McLaren MCL36

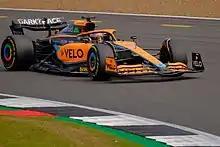
Ricciardo's MCL36 suffered DRS issues during the British Grand Prix, and he finished thirteenth.

McLaren announced ahead of the British Grand Prix that the MCL36 would not receive further major upgrades due to the budget cap. Instead, only minor technical updates would be provided. Norris qualified for the race sixth; and held fifth in the race until losing the position in the pits during the final safety car, finishing sixth. Ricciardo qualified fourteenth, but restarted twelfth after the red flag caused by Zhou Guanyu's first lap incident. A failure of the drag reduction system on his MCL36 necessitated an extra stop, and Ricciardo finished the race thirteenth. The result dropped Ricciardo to fourteenth in the WDC.